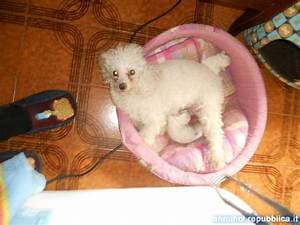
Label: cane